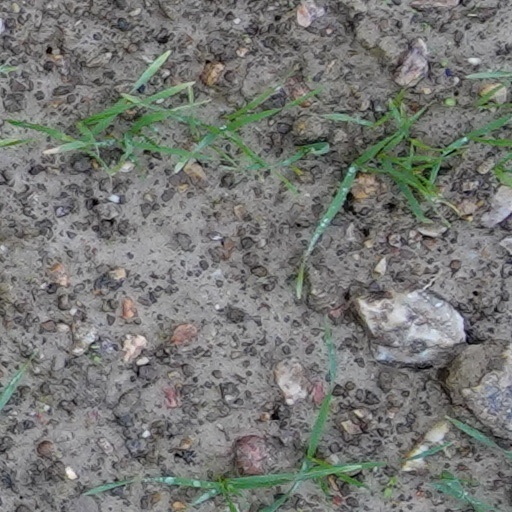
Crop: wheat